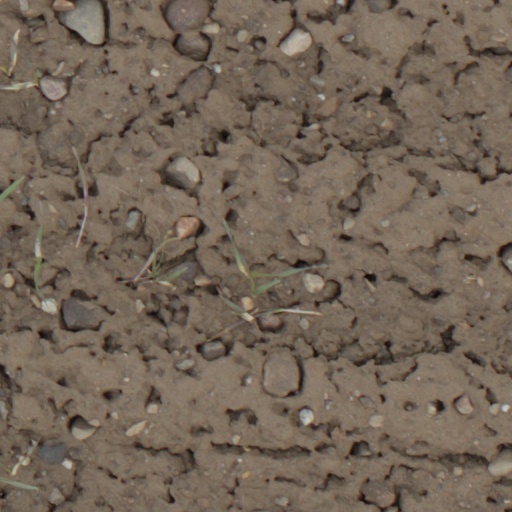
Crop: wheat